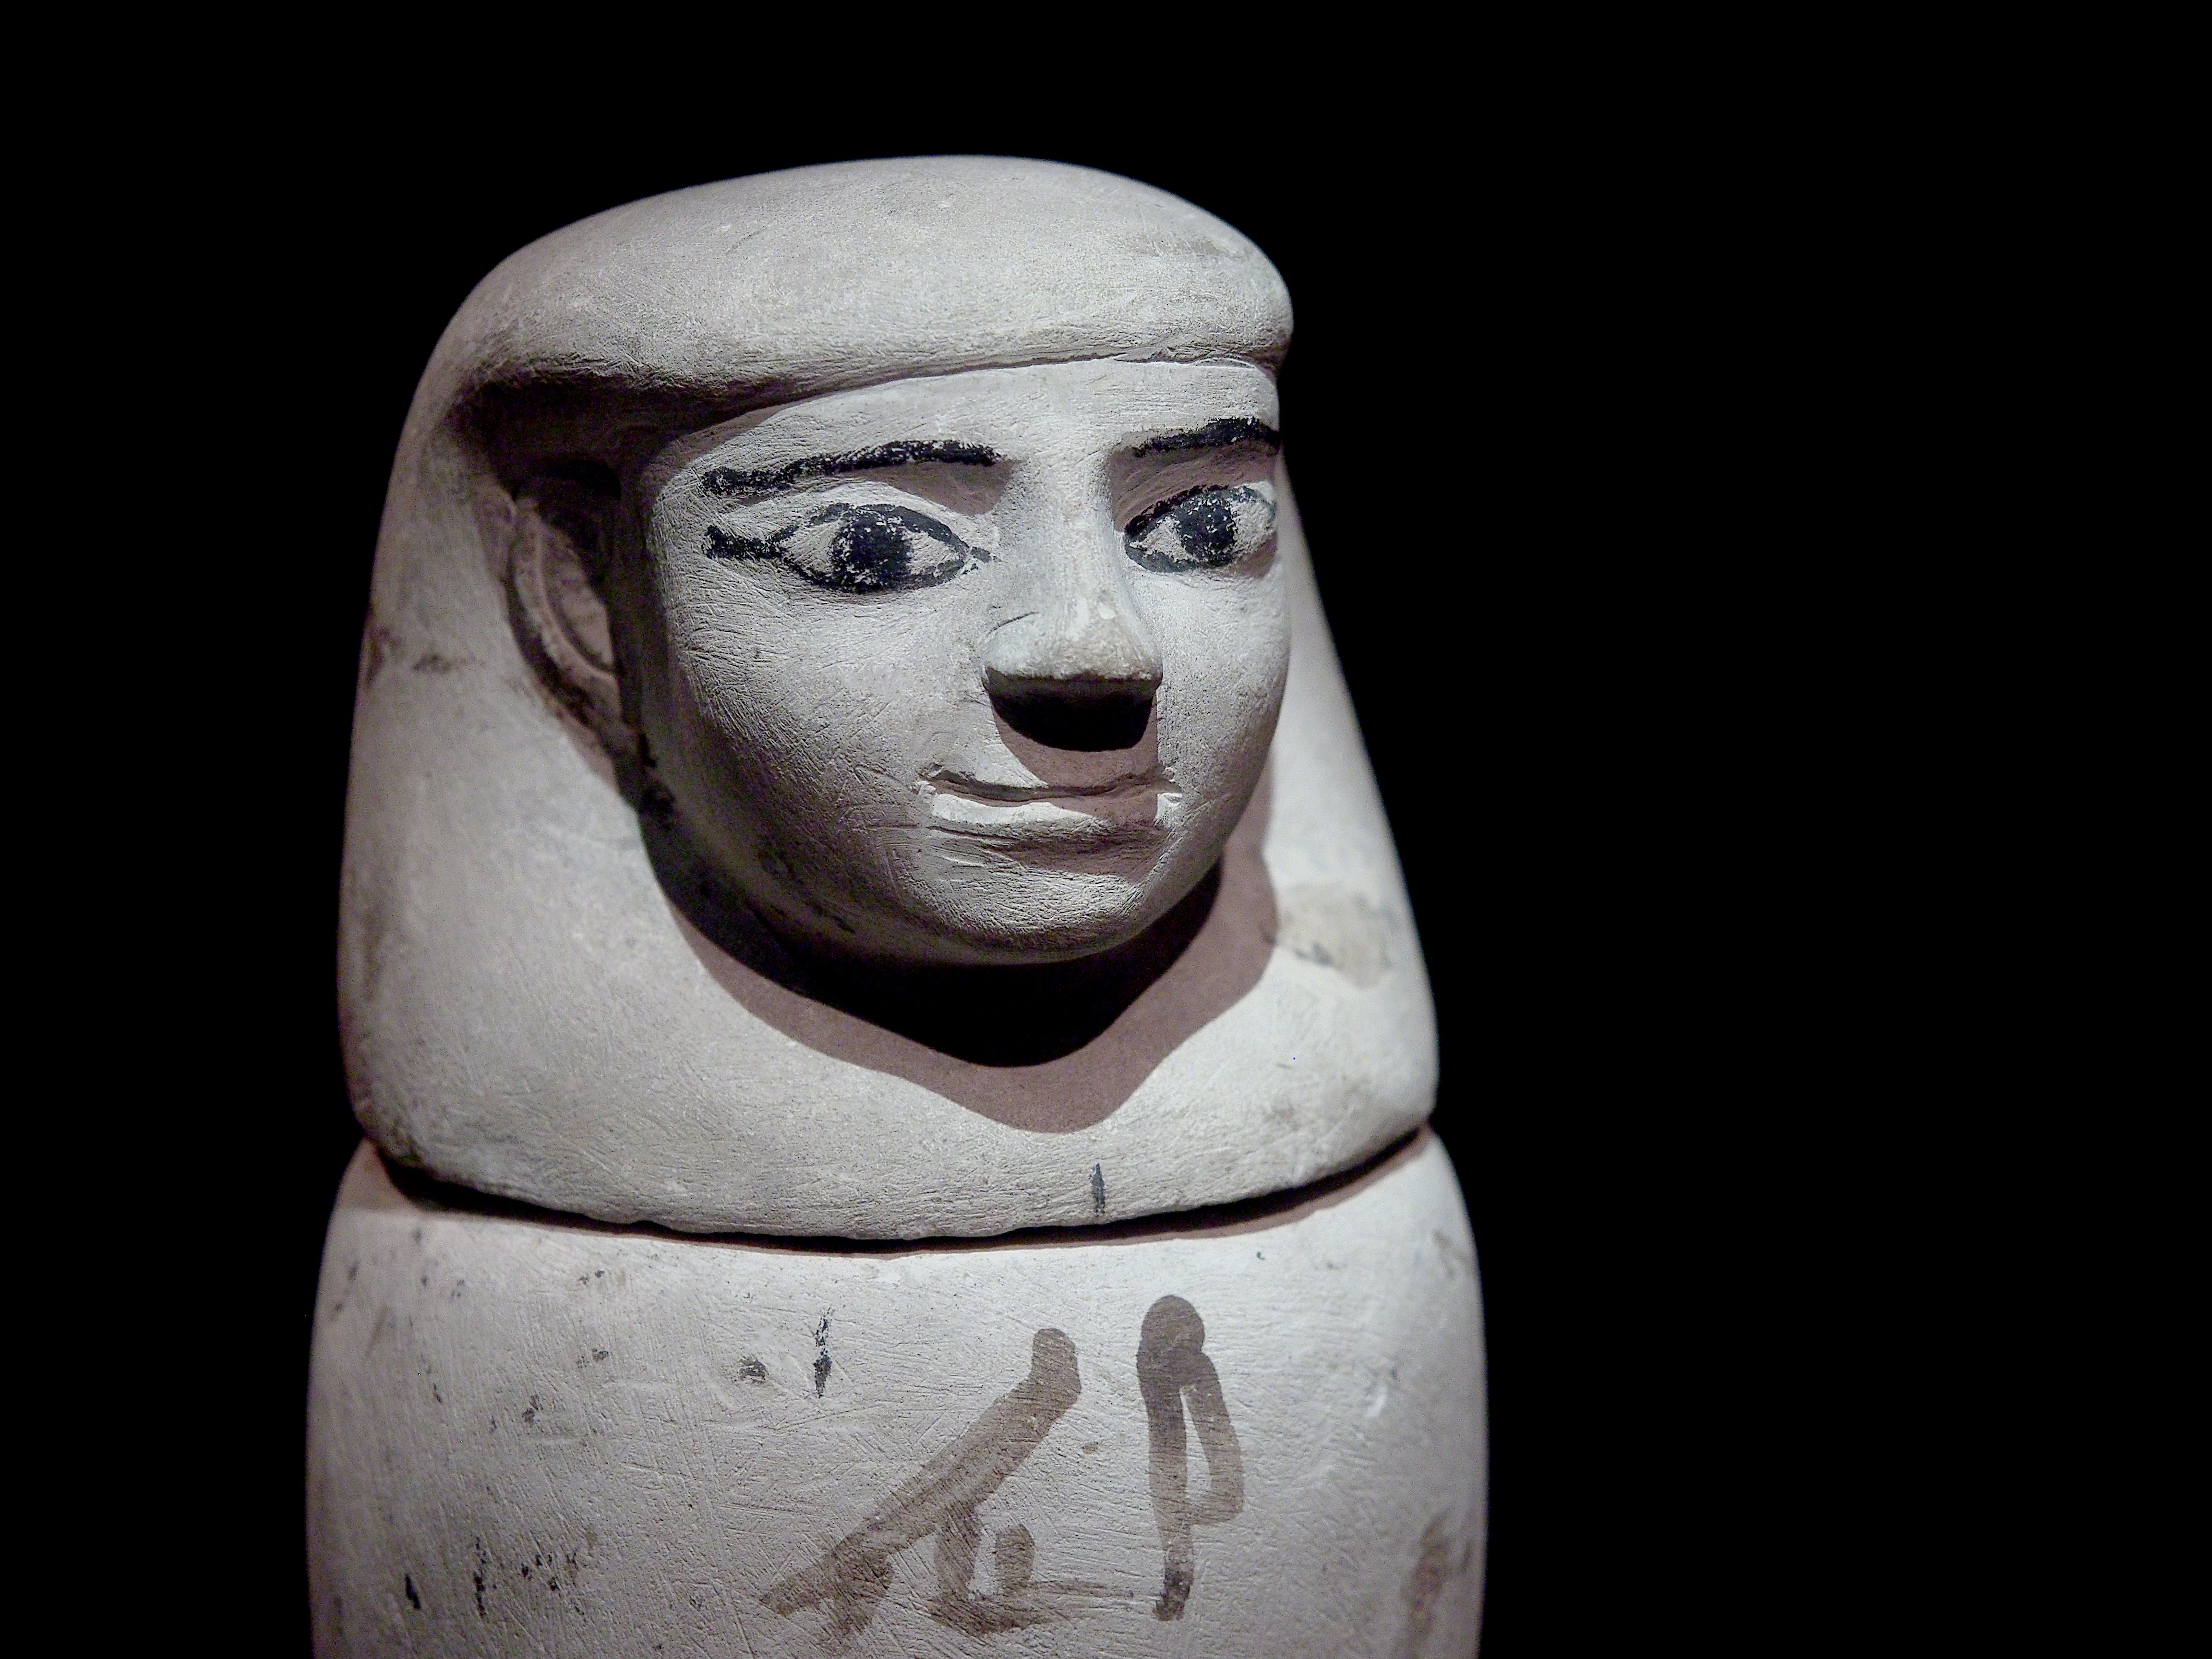
white, old, jar, statue, museum, symbol, ceramic, ancient, darkness, dead, death, pottery, egypt, grave, south, face, sculpture, art, archaeology, head, clay, tomb, egyptian, goddess, pharaoh, funeral, preservation, burial, artifact, liver, afterlife, antiquities, isis, canopic, imseti